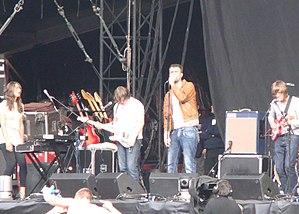
Reverend and the Makers est un groupe de rock indépendant anglais basé à Sheffield. Il est signé sur le label Wall of Sound.